Renz Julian

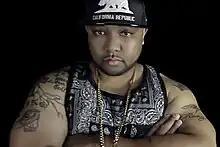

Lorenzo King, best known by his stage name Renz Julian, is an American rapper, producer, and founder of Field of Dreamz Ent. Formerly known as Playa Renz, the Bay Area native originates from the cities of Oakland, Antioch, and San Jose, California. He is currently signed to Field of Dreamz Ent./Empire Distribution. He is known for his singles "Clap, Clap" featuring Clyde Carson, produced by Traxamillion, and "Pop n' Lock" remix featuring Twista, and E-40. Tom Slick, formerly of Collipark Music, produced the song. King also played college football at St. Mary's College of California, then professional arena football for the Rapid City Flying Aces of the now defunct NIFL.